Concrete plant

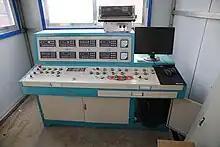
Automatic control system

There are many classification standards for concrete plants. Concrete plants can be divided into dry mix plant and wet mixing plants, depending on whether a central mixer is used. They can be also divided into stationary concrete plants and mobile concrete plants, depending on whether they can be moved.